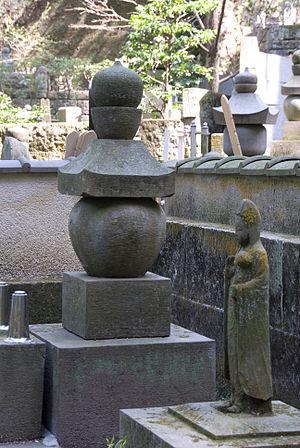
Les yagura sont des grottes artificielles utilisées durant la période médiévale à Kamakura, préfecture de Kanagawa au Japon, comme tombes et cénotaphes. Il est probable qu'ils sont utilisés uniquement comme tombeaux au début et ensuite employés comme cénotaphes. Les morts sont pour la plupart de la classe des samouraïs, mais des noms de prêtres et d'artisans se trouvent également dans ces grottes. Ces tombes sont extrêmement nombreuses dans les collines environnant Kamakura et les estimations de leur nombre vont de 1 500 à plus de 5 000. Le nombre total restera inconnu car beaucoup ont été détruites et d'autres peuvent ne pas avoir encore été trouvées.